Solothurn Allmend railway station

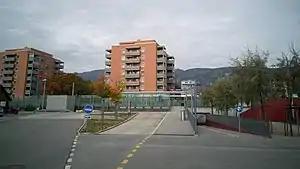
The station platforms in 2018

Solothurn Allmend railway station is a railway station in the municipality of Solothurn, in the Swiss canton of Solothurn. It is an intermediate stop on the standard gauge Jura Foot line of Swiss Federal Railways. The station opened on 15 December 2013.